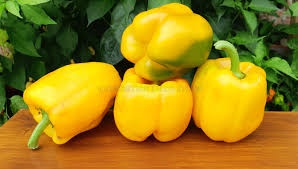
Label: capsicum